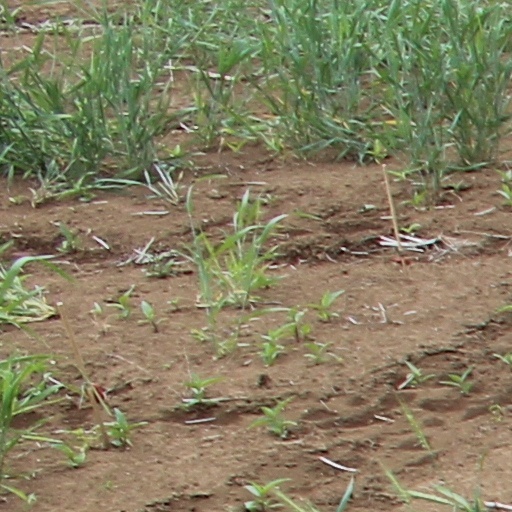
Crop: wheat